Liberate Hong Kong, revolution of our times

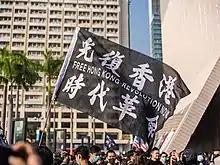
A flag with the slogan at an anti-extradition bill protest

"Liberate Hong Kong, revolution of our times" (also translated variously) is a slogan used by social movements in Hong Kong. The slogan was first used in 2016 by Hong Kong Indigenous spokesman Edward Leung as his campaign theme and slogan for the 2016 New Territories East by-election. He emphasised that anyone could take part in innovation and change regardless of age, hence the use of the phrase "revolution of our times." In the legislative election held later that year, Youngspiration, which was cooperating with Hong Kong Indigenous as Leung was banned from running by the Electoral Affairs Commission, also used the slogan for their campaign.